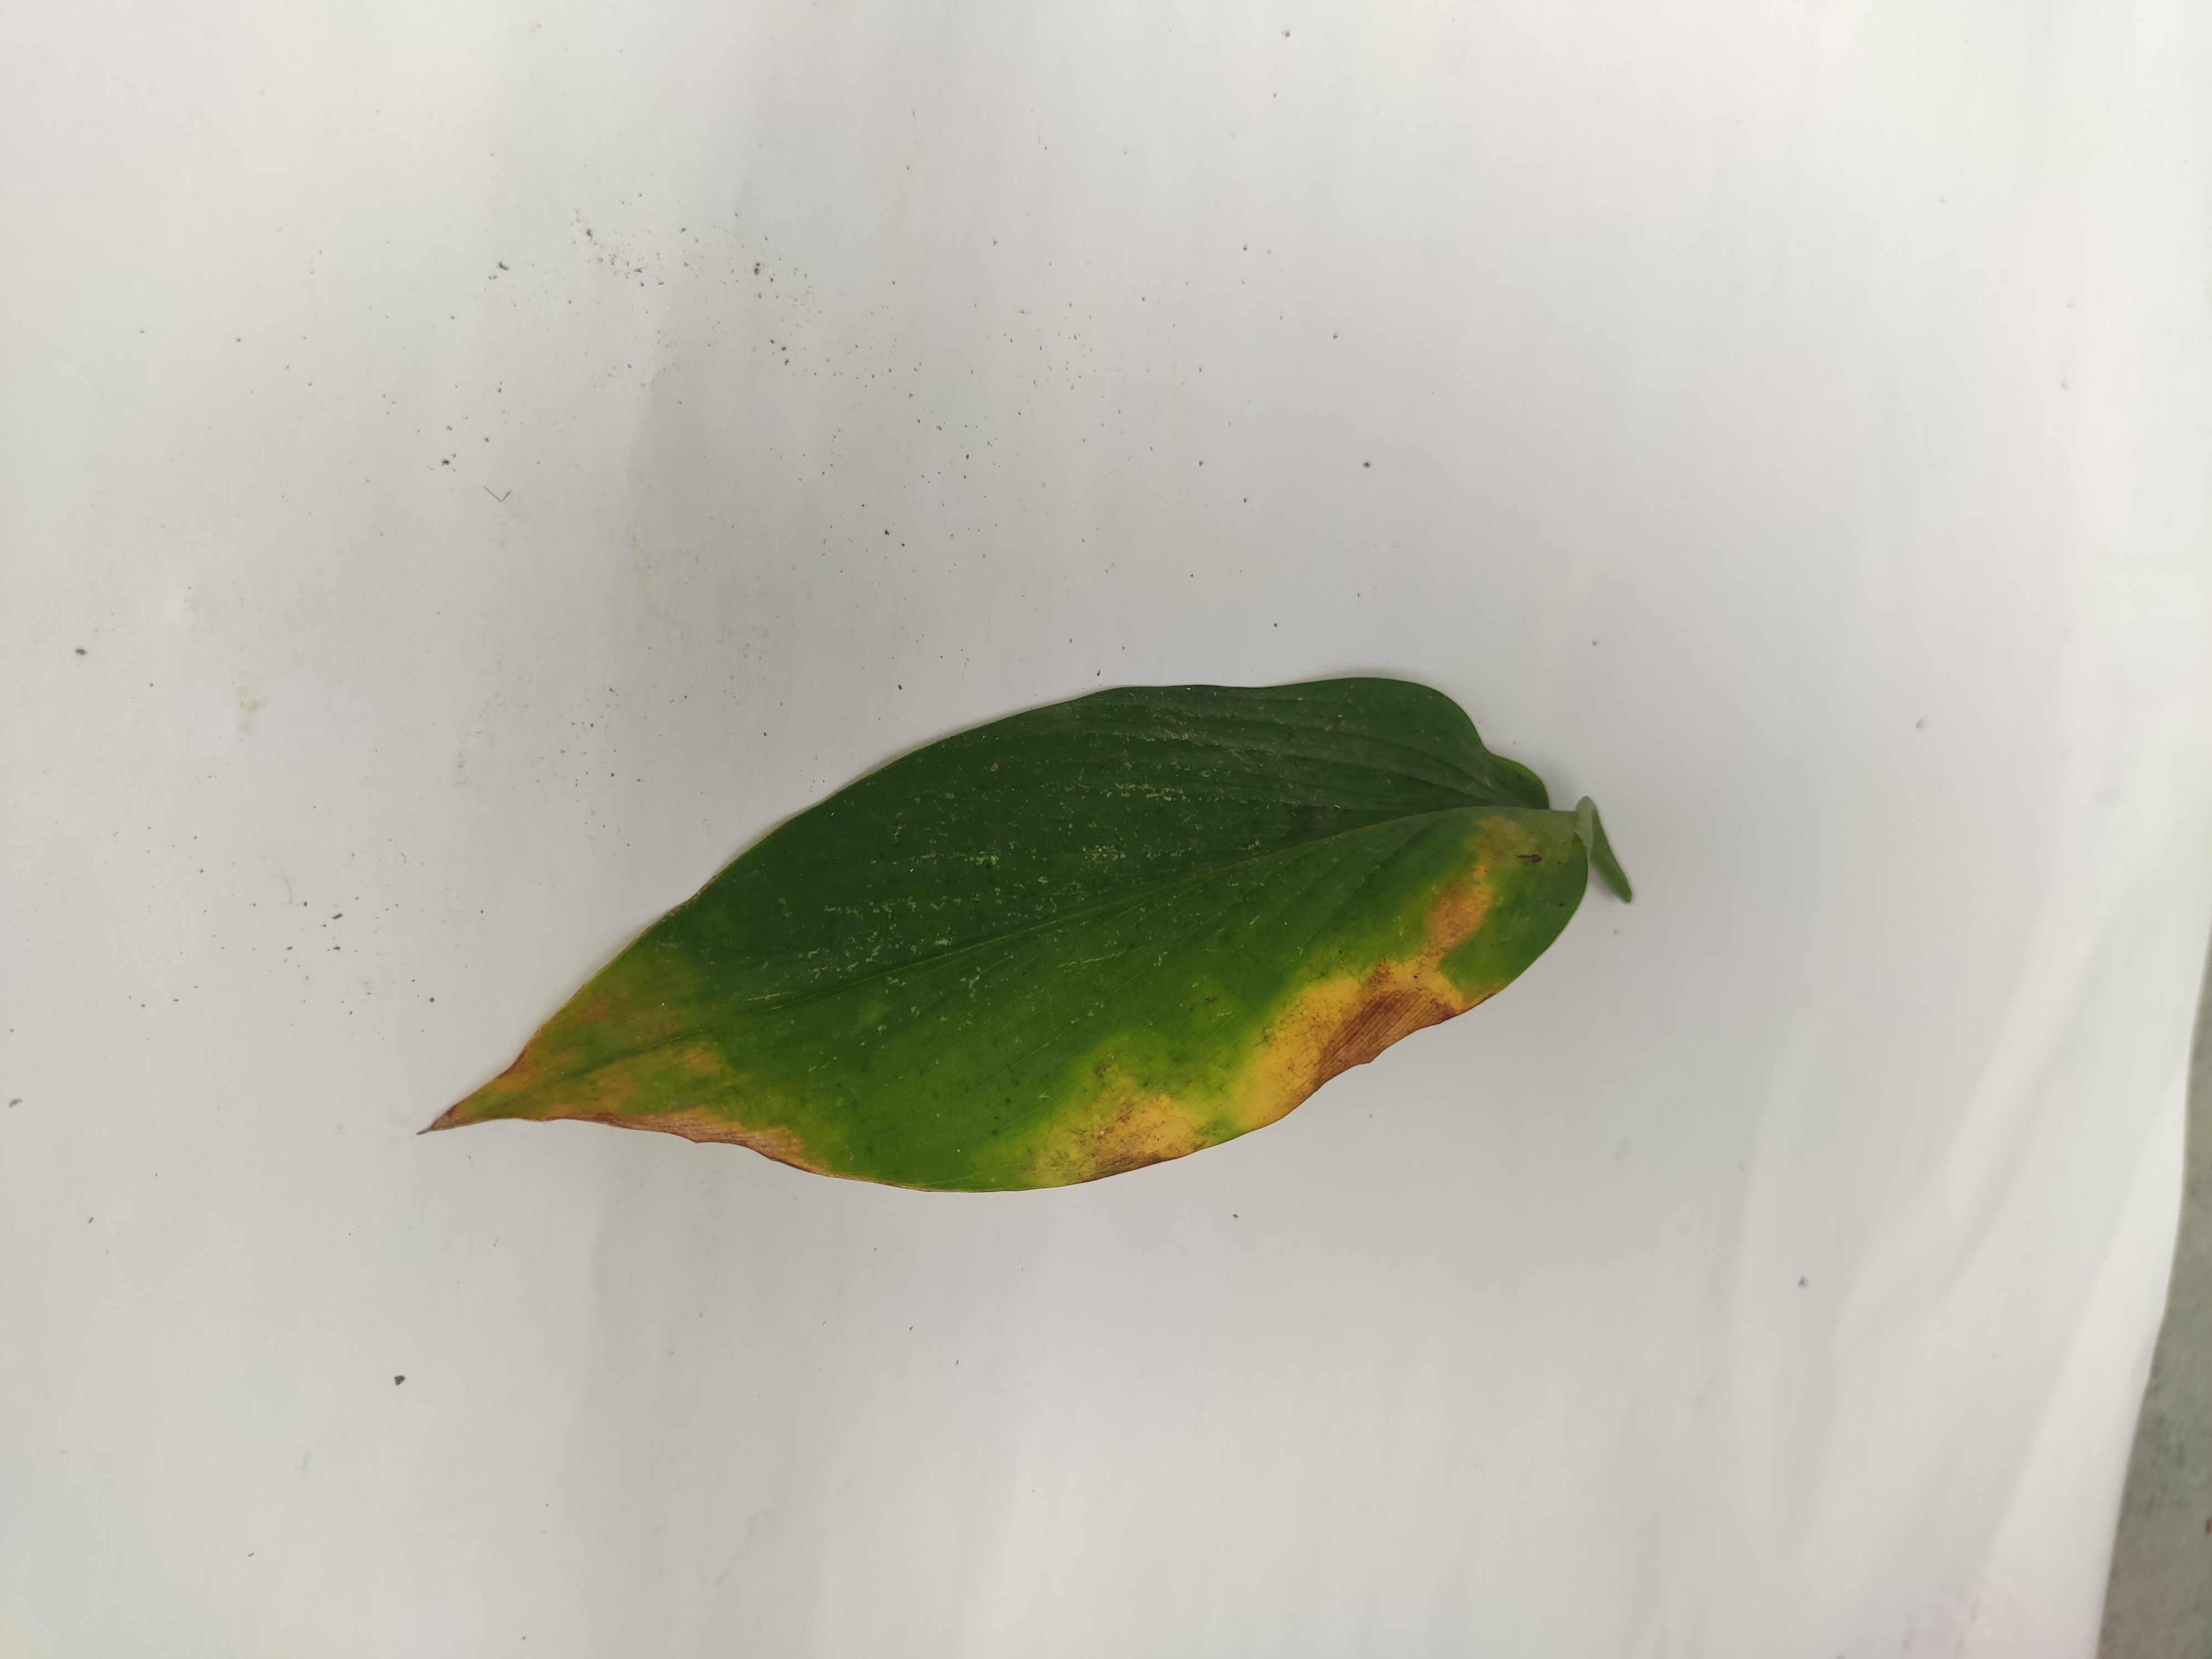
Label: Leaf_Spot